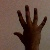
The image shows a hand gesture representing the number 5 in Indian Sign Language.